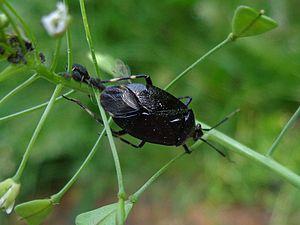
Le genre Deraeocoris comprend des insectes prédateurs du sous-ordre des hétéroptères, de la famille des Miridae, sous-famille des Deraeocorinae, de la tribu des Deraeocorini.